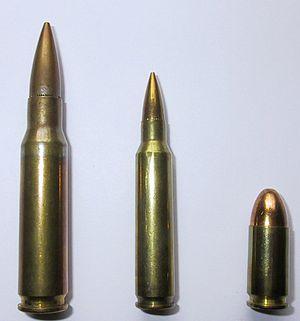
Une balle blindée ou balle chemisée est un type de munition composé d'un noyau d'alliage mou encastré dans une coquille de métal dur : laiton, cupronickel ou parfois un alliage d'acier. Cette coquille extérieure, à la manière d'une « chemise » qui habille le projectile, peut s'étendre à la totalité de la balle ou laisser le plomb visible. Cette technique permet à la balle d'atteindre une plus grande vélocité que son noyau nu sans laisser de dépôt dans l'alésage. Comparée aux balles à pointe creuse ou souple, l'apparence d'une munition chemisée est très reconnaissable. Historiquement, la première balle blindée fonctionnelle est attribuée au colonel Éduard Rubin de l'armée suisse en 1882. Ce type de projectile a été employé pour la première fois à grande échelle à partir de 1886 pour le fusil Lebel modèle 1886 dans la cartouche à balle "M", une balle cylindro-ogivale de 15.10 grammes à la pointe tronquée et constituée d'un noyau de plomb enveloppé d'une chemise de maillechort.